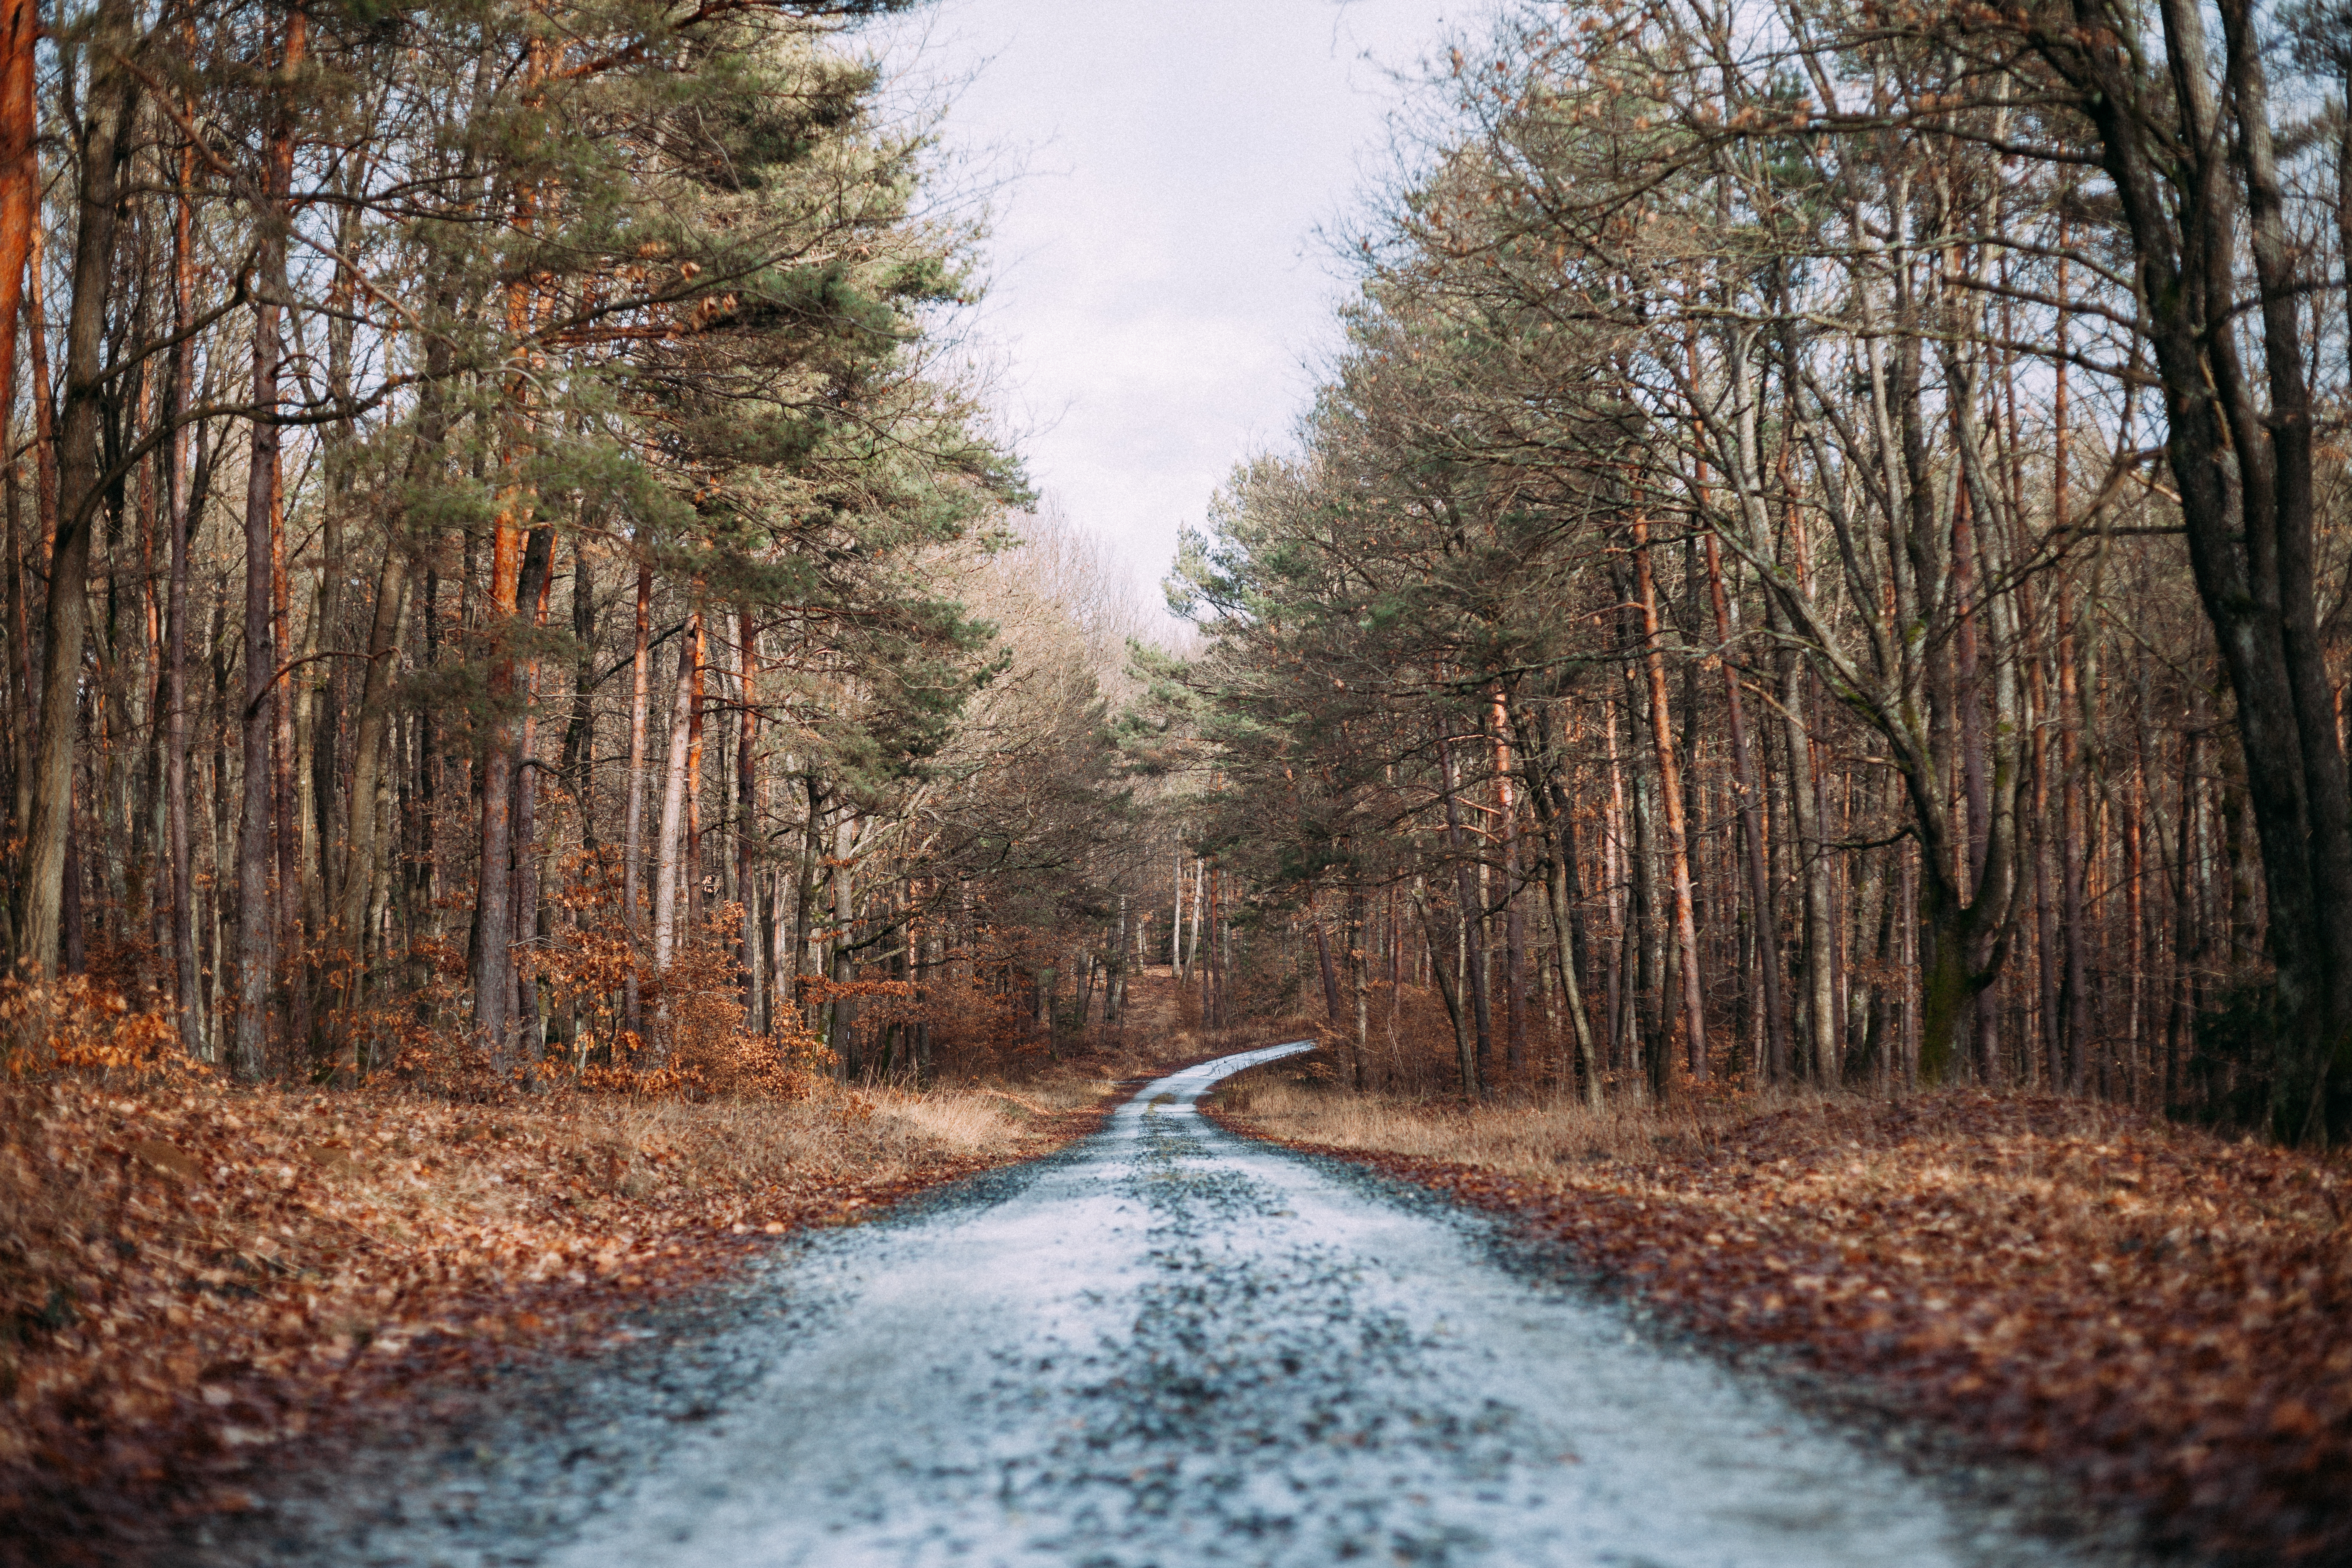
landscape, tree, nature, forest, wilderness, snow, winter, road, trail, sunlight, morning, leaf, fall, frost, river, stream, autumn, weather, season, trees, woods, wetland, woodland, habitat, ecosystem, natural environment, atmospheric phenomenon, woody plant, public domain images